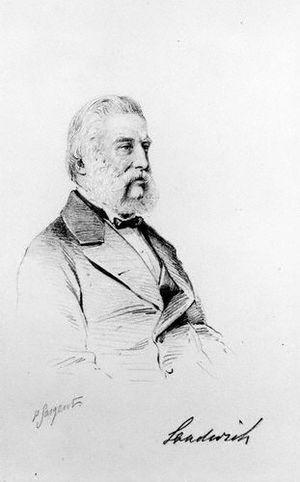
John William Montagu, 7ᵉ comte de Sandwich PC, nommé le vicomte Hinchingbrooke de 1814 à 1818, était un pair britannique et un politicien conservateur. Il servit sous Lord Derby en tant que capitaine des Gentlemen-at-Arms en 1852 et en tant que Maître des Buckhounds entre 1858 et 1859.